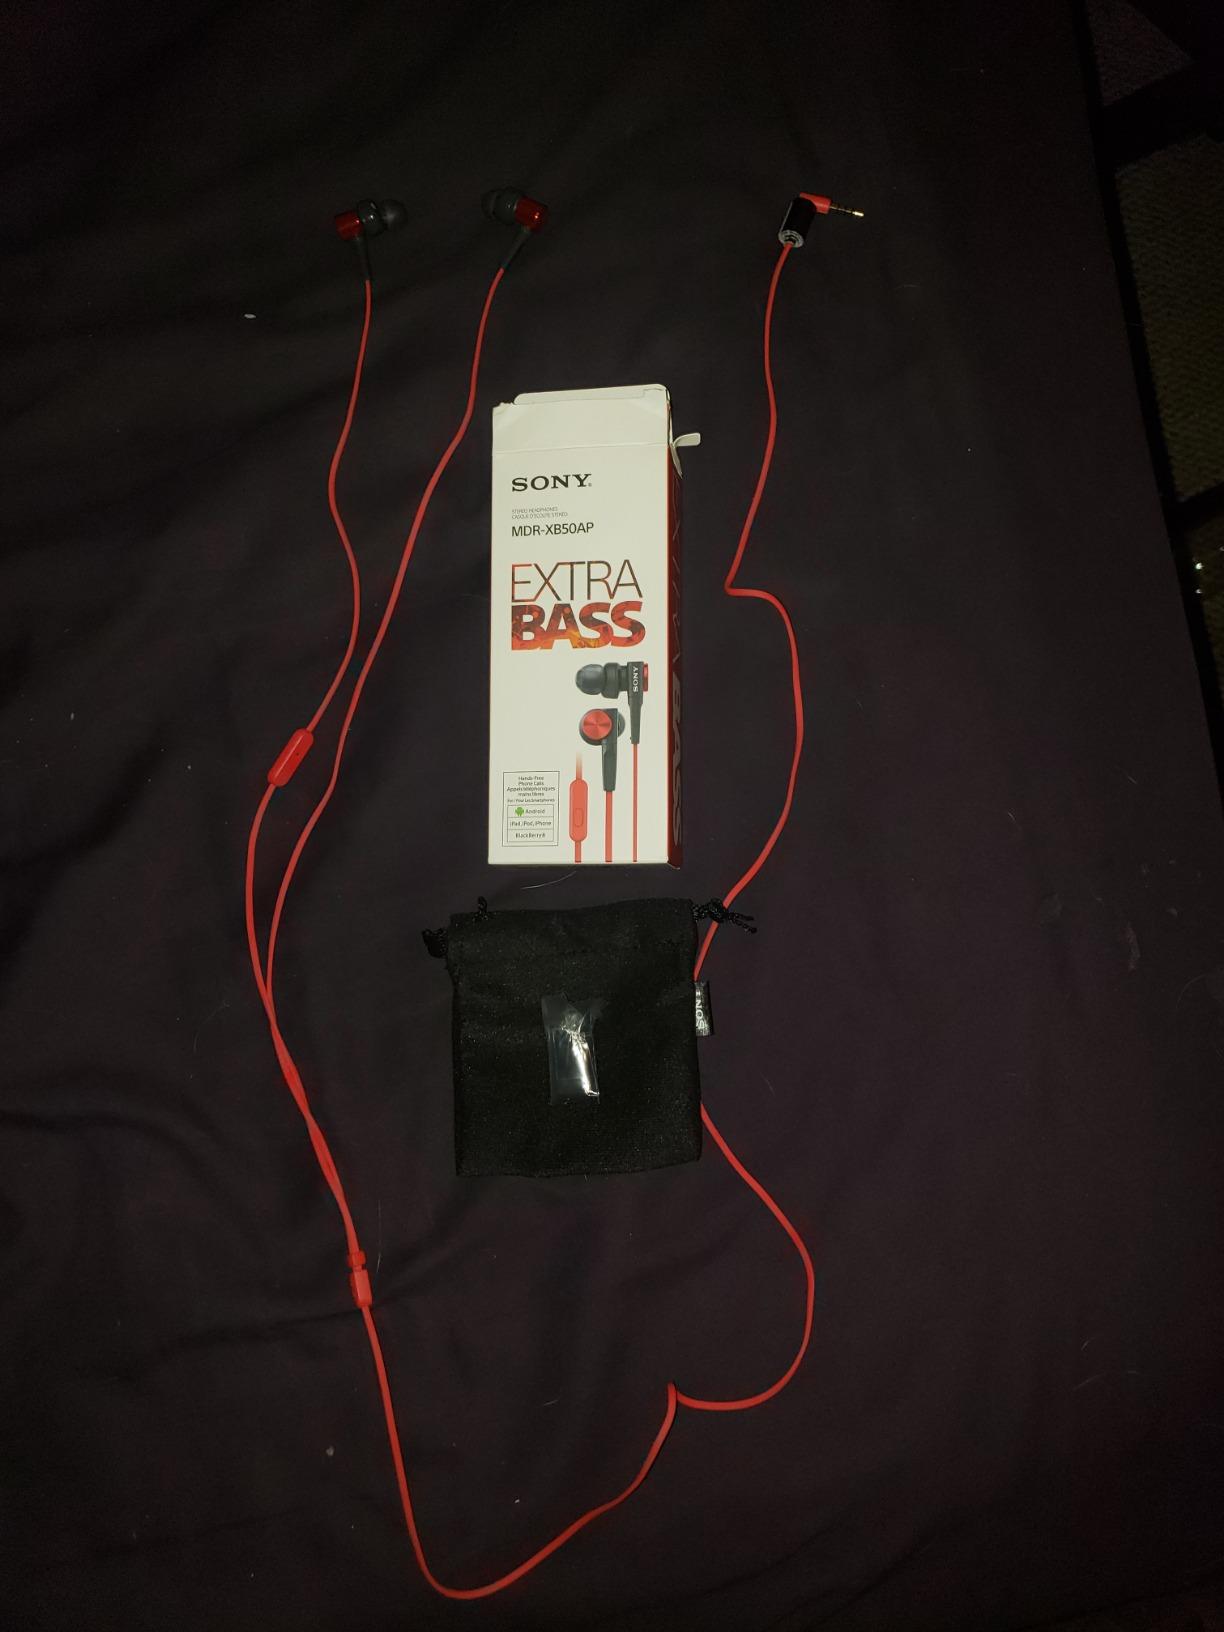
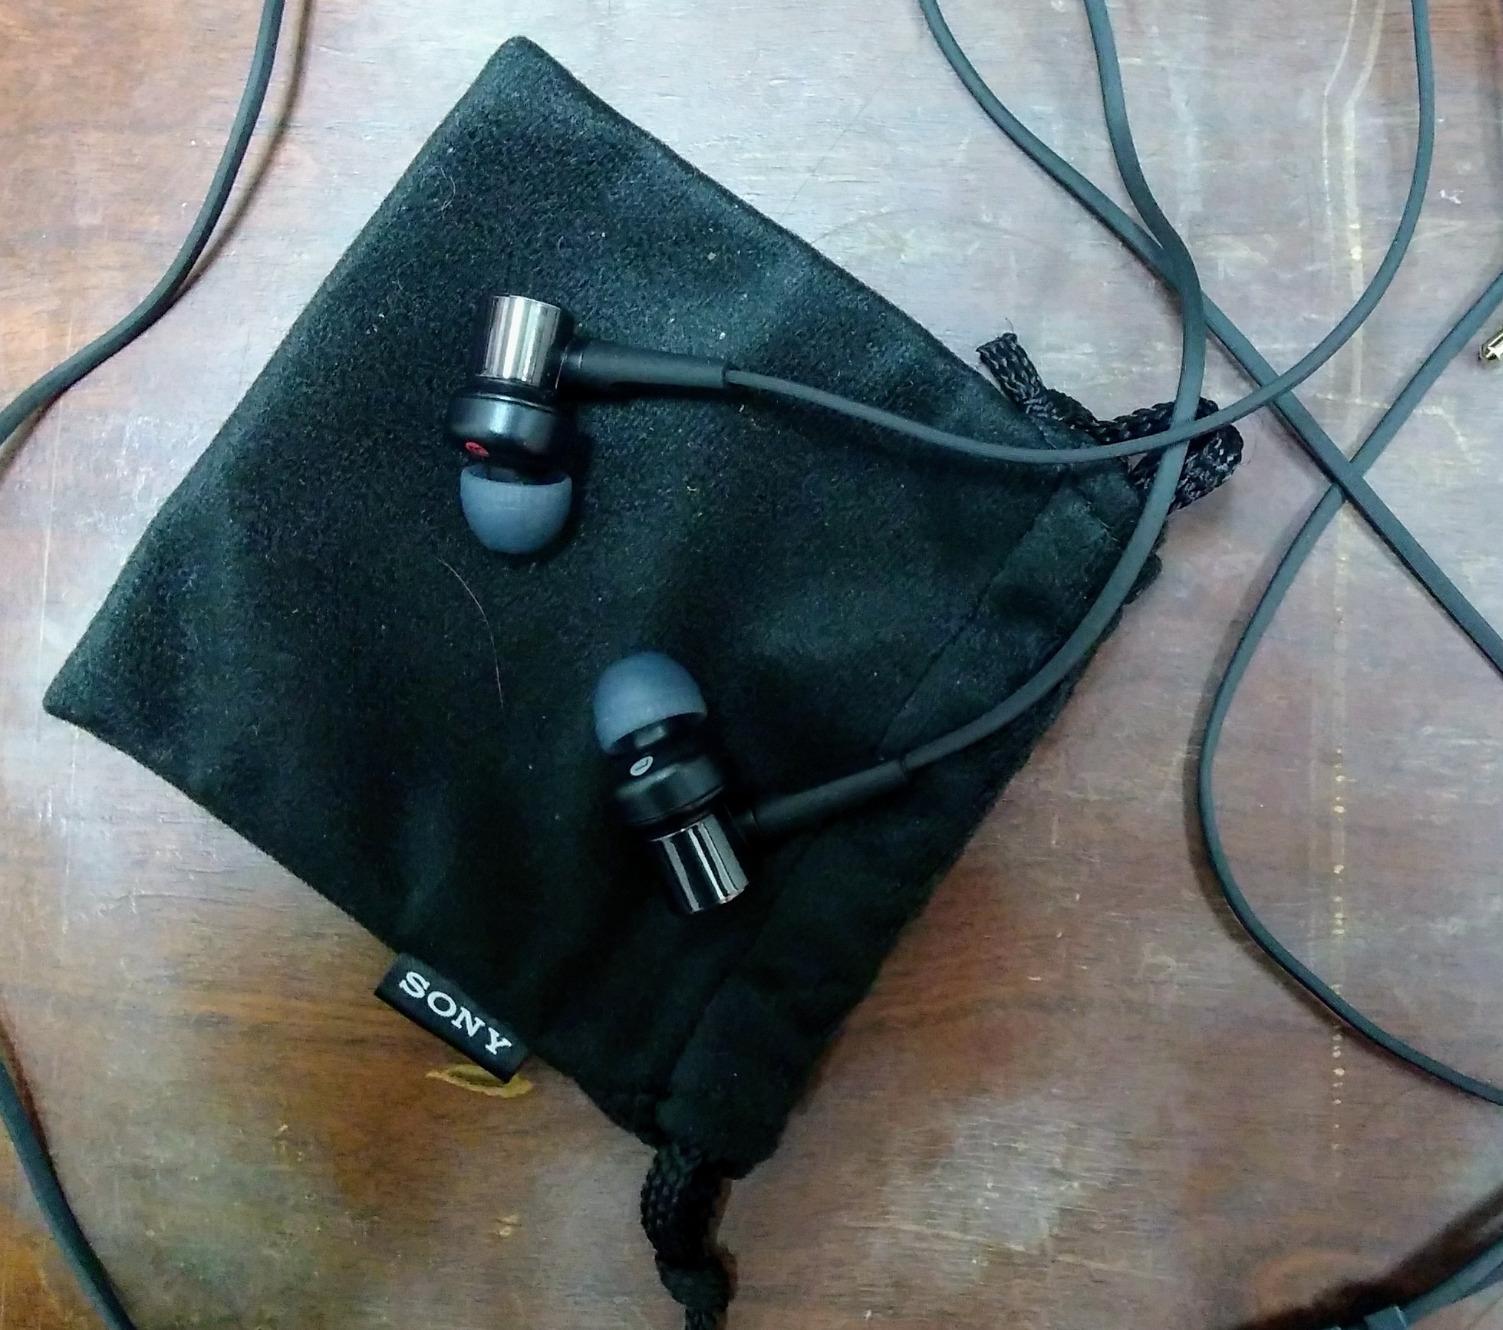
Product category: headphones
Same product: no